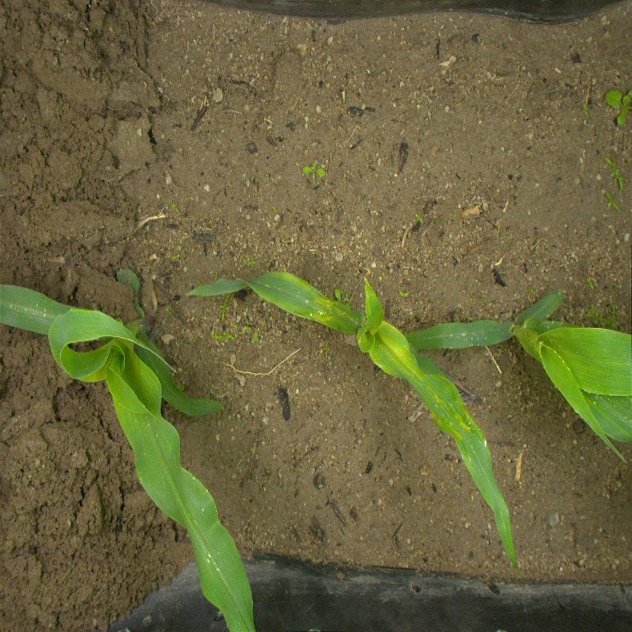
Crop: maize
Objects: maize, maize, maize, stem_maize, stem_maize, stem_maize